Wet Woman in the Wind

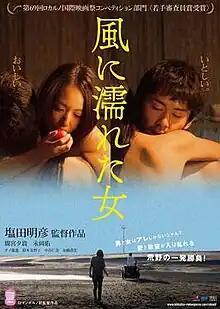
Film poster

is a 2016 Japanese pornographic drama film written and directed by Akihiko Shiota and starring Tasuku Nagaoka and Yuki Mamiya. It was released on 17 December 2016.